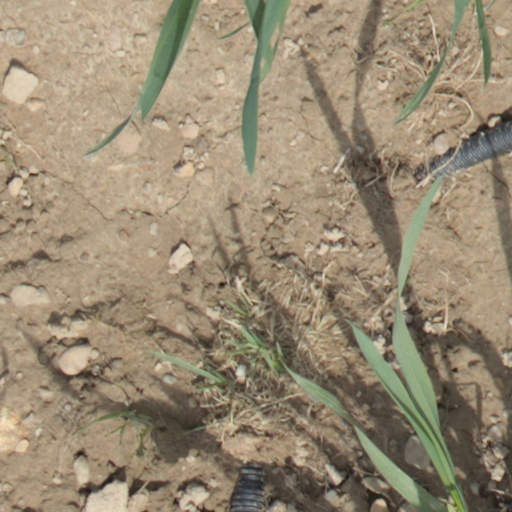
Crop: wheat